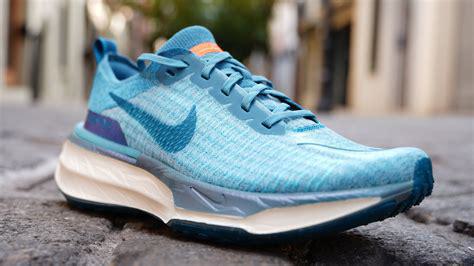
Brand: Nike
Model: Zoomx Invincible Run Flyknit